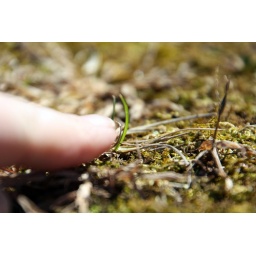
I got down on the ground to look around and found a spring green shoot